Pakistan–NATO relations

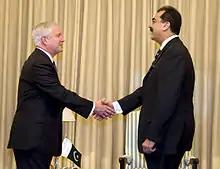
US Secretary of Defense Robert Gates shakes hands with Prime Minister Yusuf Raza Gilani.

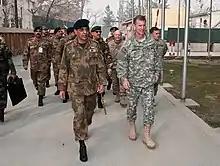
Chief of Army Staff Ashfaq Pervez Kayani and Commander of NATO International Security Assistance Force (Afghanistan) Stanley A. McChrystal lead participants towards a tripartite military conference in Kabul

North Atlantic Treaty Organization—Pakistan relations are the military–to–military relations between Pakistan and the comprised 32-states military alliance, called NATO.